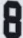
Number: 8